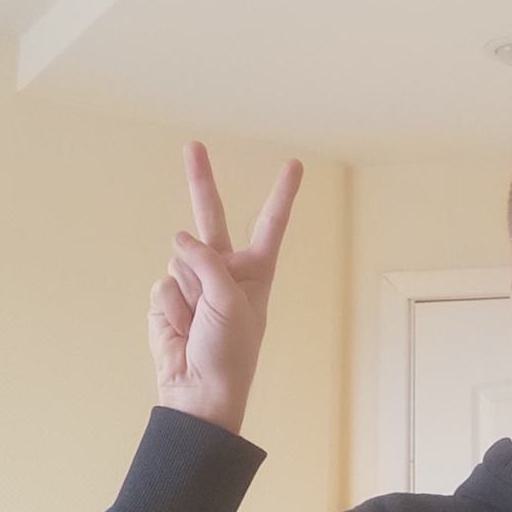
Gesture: peace